York

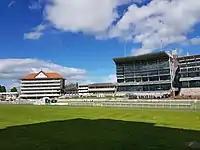

The city's first subscription library opened in 1794. The first free public library, the York Library, was built on Clifford Street in 1893, to mark Queen Victoria's jubilee. A new building was erected on Museum Street in 1927, and this is still the library today; it was extended in 1934 and 1938.